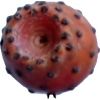
Label: cactus_fruit_red